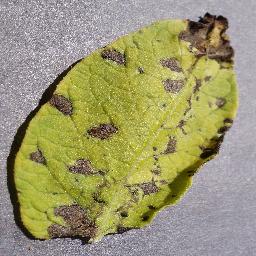
Etiqueta: Tizon_Temprano